Sky position (RA, Dec in degrees): 184.24, 24.948
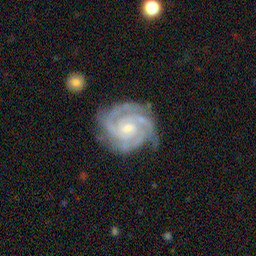
Galaxy morphology: Unbarred Tight Spiral Galaxies